Chlorine oxide

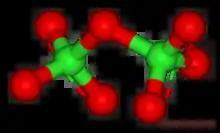
Dichlorine heptoxide,

Chlorine and oxygen can bond in a number of ways: